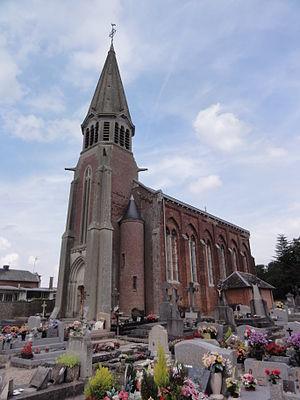
Remaucourt (Aisne) église
Remaucourt est une commune française située dans le département de l'Aisne, en région Hauts-de-France.